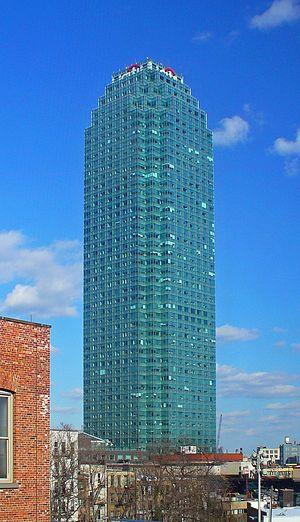
Le One Court Square, aussi connu sous le nom de the Citicorp Building, est un des plus grands gratte-ciel de l'arrondissement du Queens à New York, le plus grand hors de Manhattan.